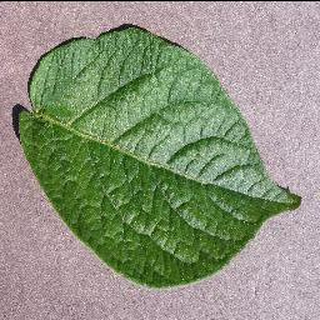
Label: healthy_potato